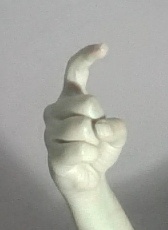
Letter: ra